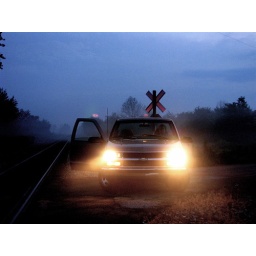
Chevy on a foggy evening at the train tracks by our house